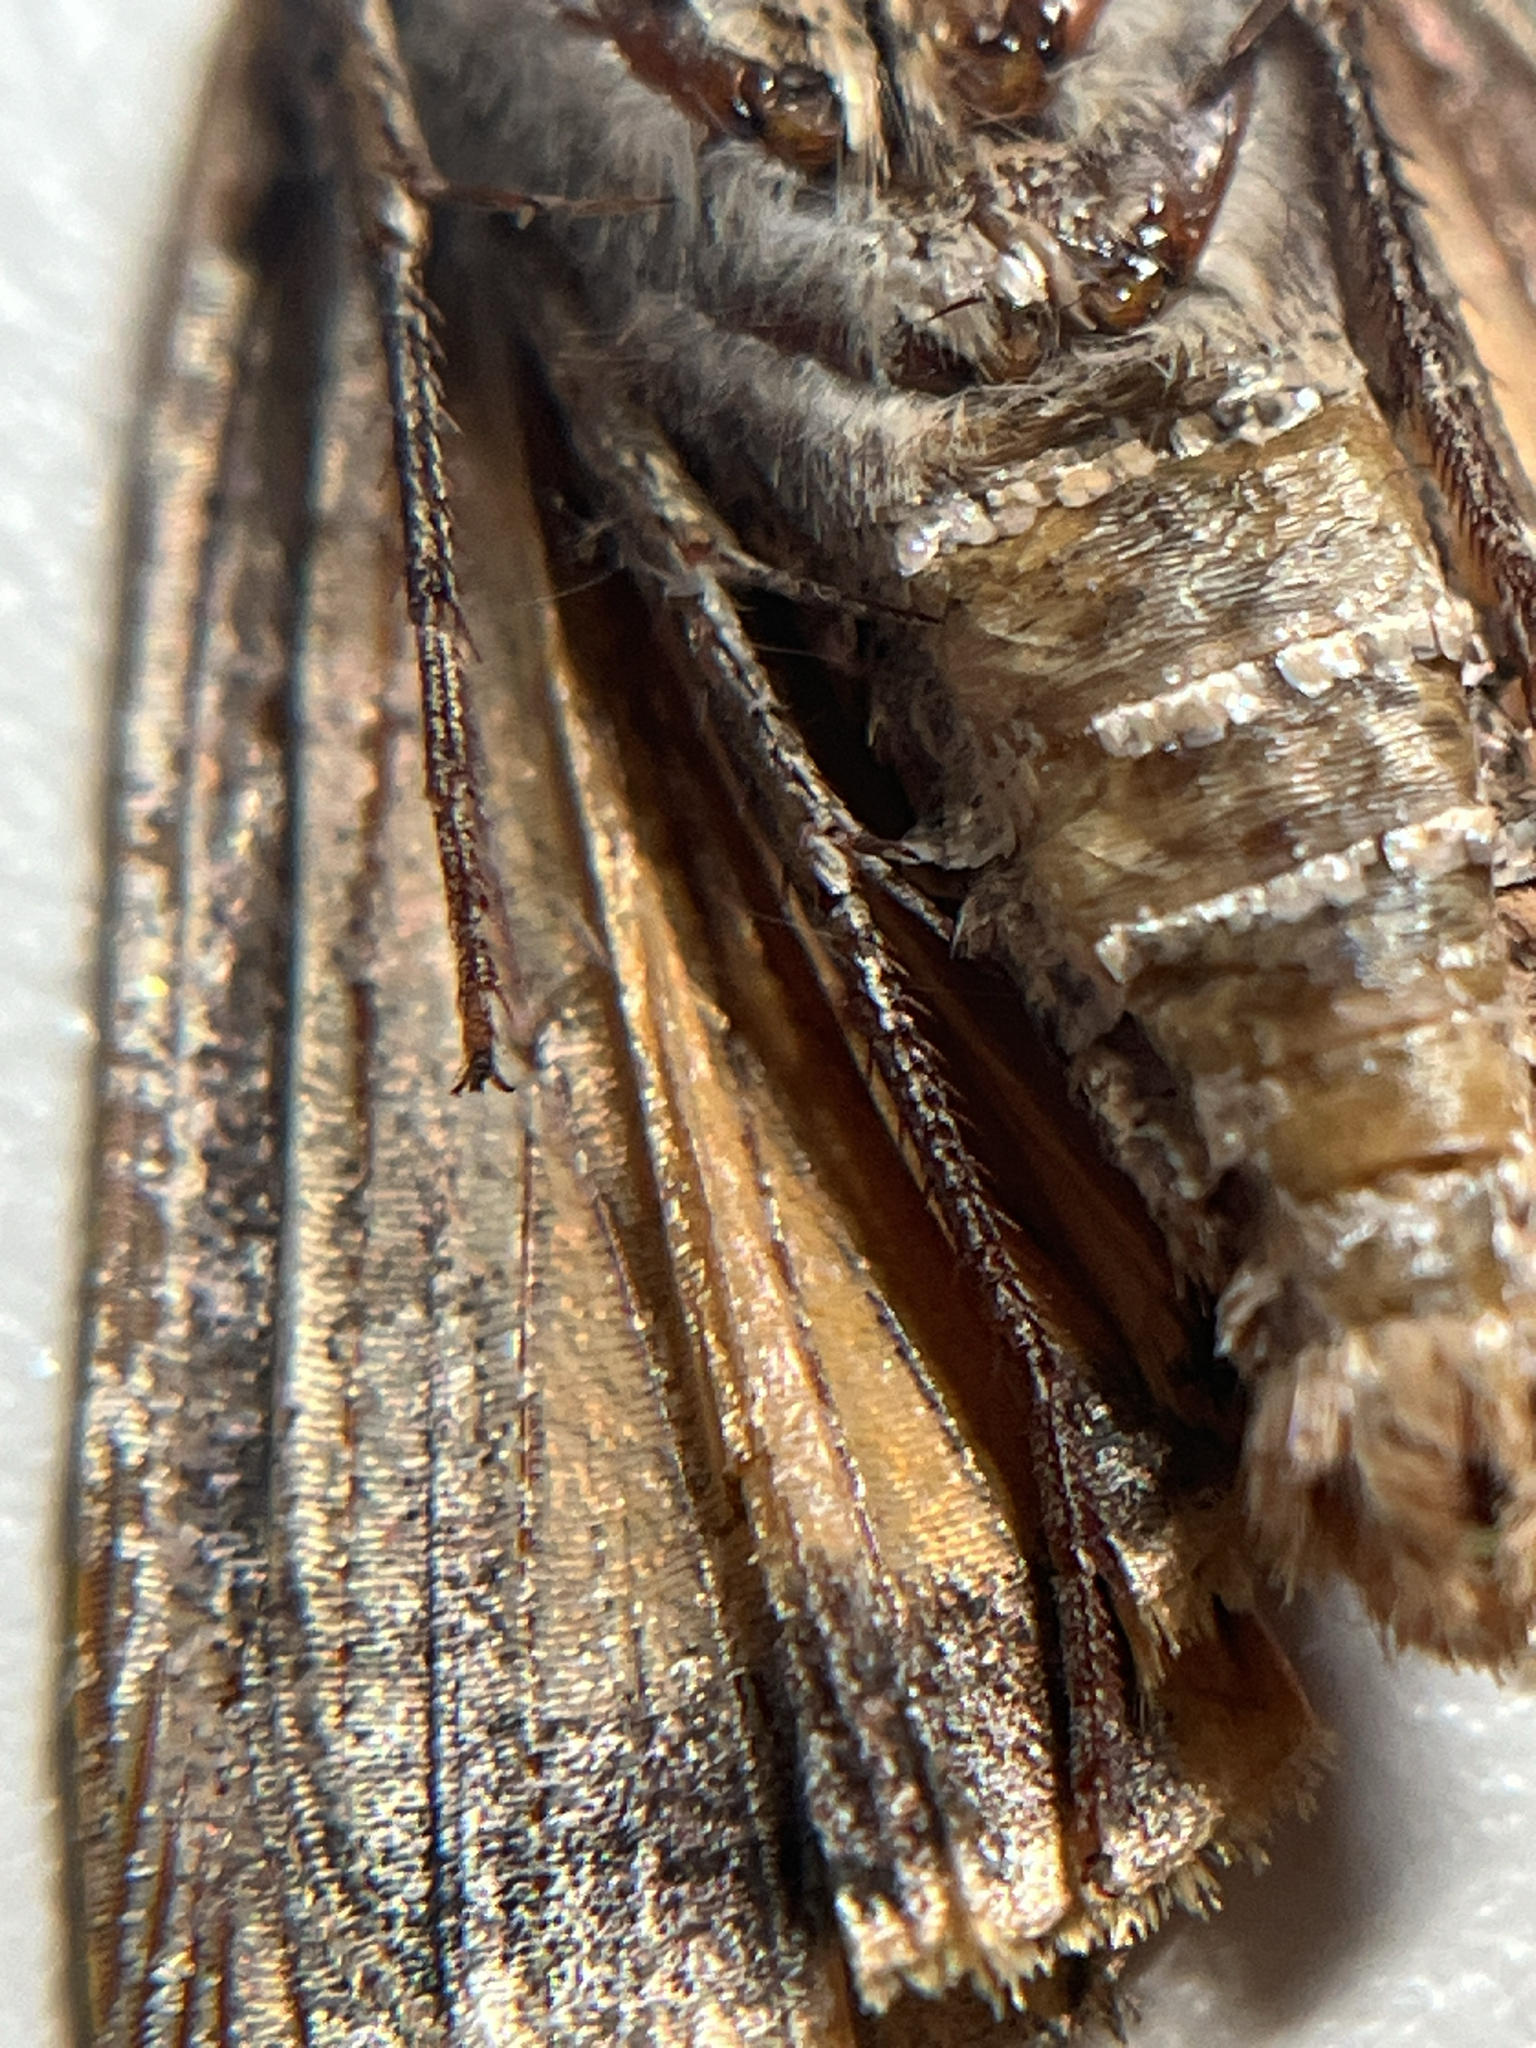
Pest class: cutworms